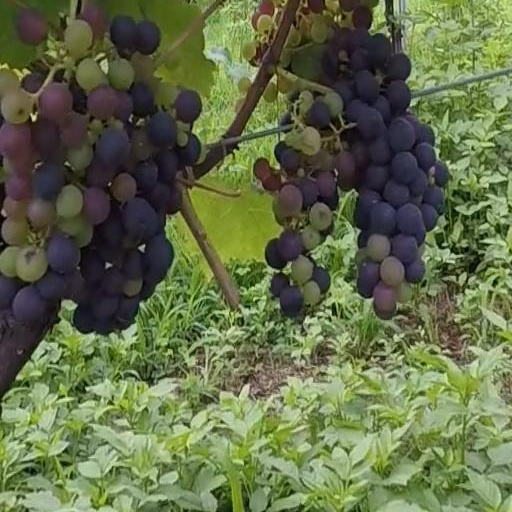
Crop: grape